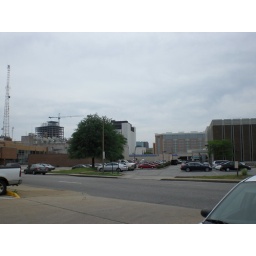
New Wachovia tower in downtown Norfolk. The banks always have the big shiny towers.